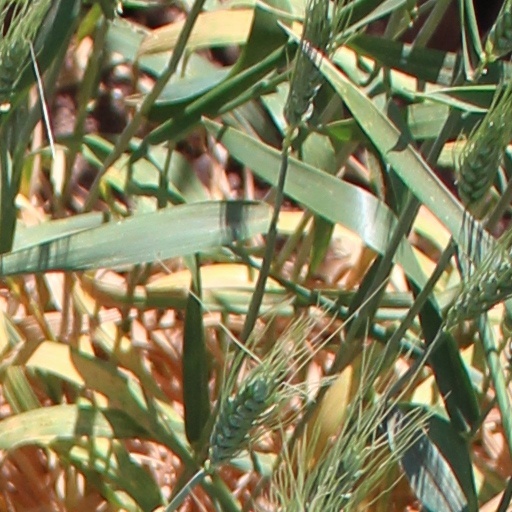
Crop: wheat